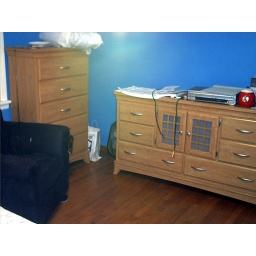
Guest bedroom furniture. There is a surprise in the middle glass doors